A46 road

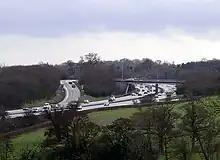
The A46 junction for Stoneleigh and the University of Warwick

The A46 reappears at Coventry at junction 2 of the M6, it follows the boundary between the district of Rugby and the borough of Coventry, always staying inside Warwickshire. At Binley Woods the A428 is crossed at a roundabout. The next roundabout is the signal controlled Tollbar Roundabout, where there are exits for the A45 and Coventry Airport. There is a break in the road here, and it resumes again at Festival Island where it takes the southern exit on to the three-lane Kenilworth bypass. Along the bypass there are exits for Stoneleigh and the University of Warwick, Kenilworth and Leamington Spa (A452). At the Warwick (A429) exit, the bypass drops down to two lanes, closely followed by an exit for the A4177 and Warwick Parkway railway station. The M40 is passed over west of Longbridge roundabout, as a new bypass now brings the mainline carriageway away from Junction 15, the A46 meets a small roundabout, connecting with the B4463 and a link to Junction 15 for northbound A46 traffic to access the M40 and A429 respectively.